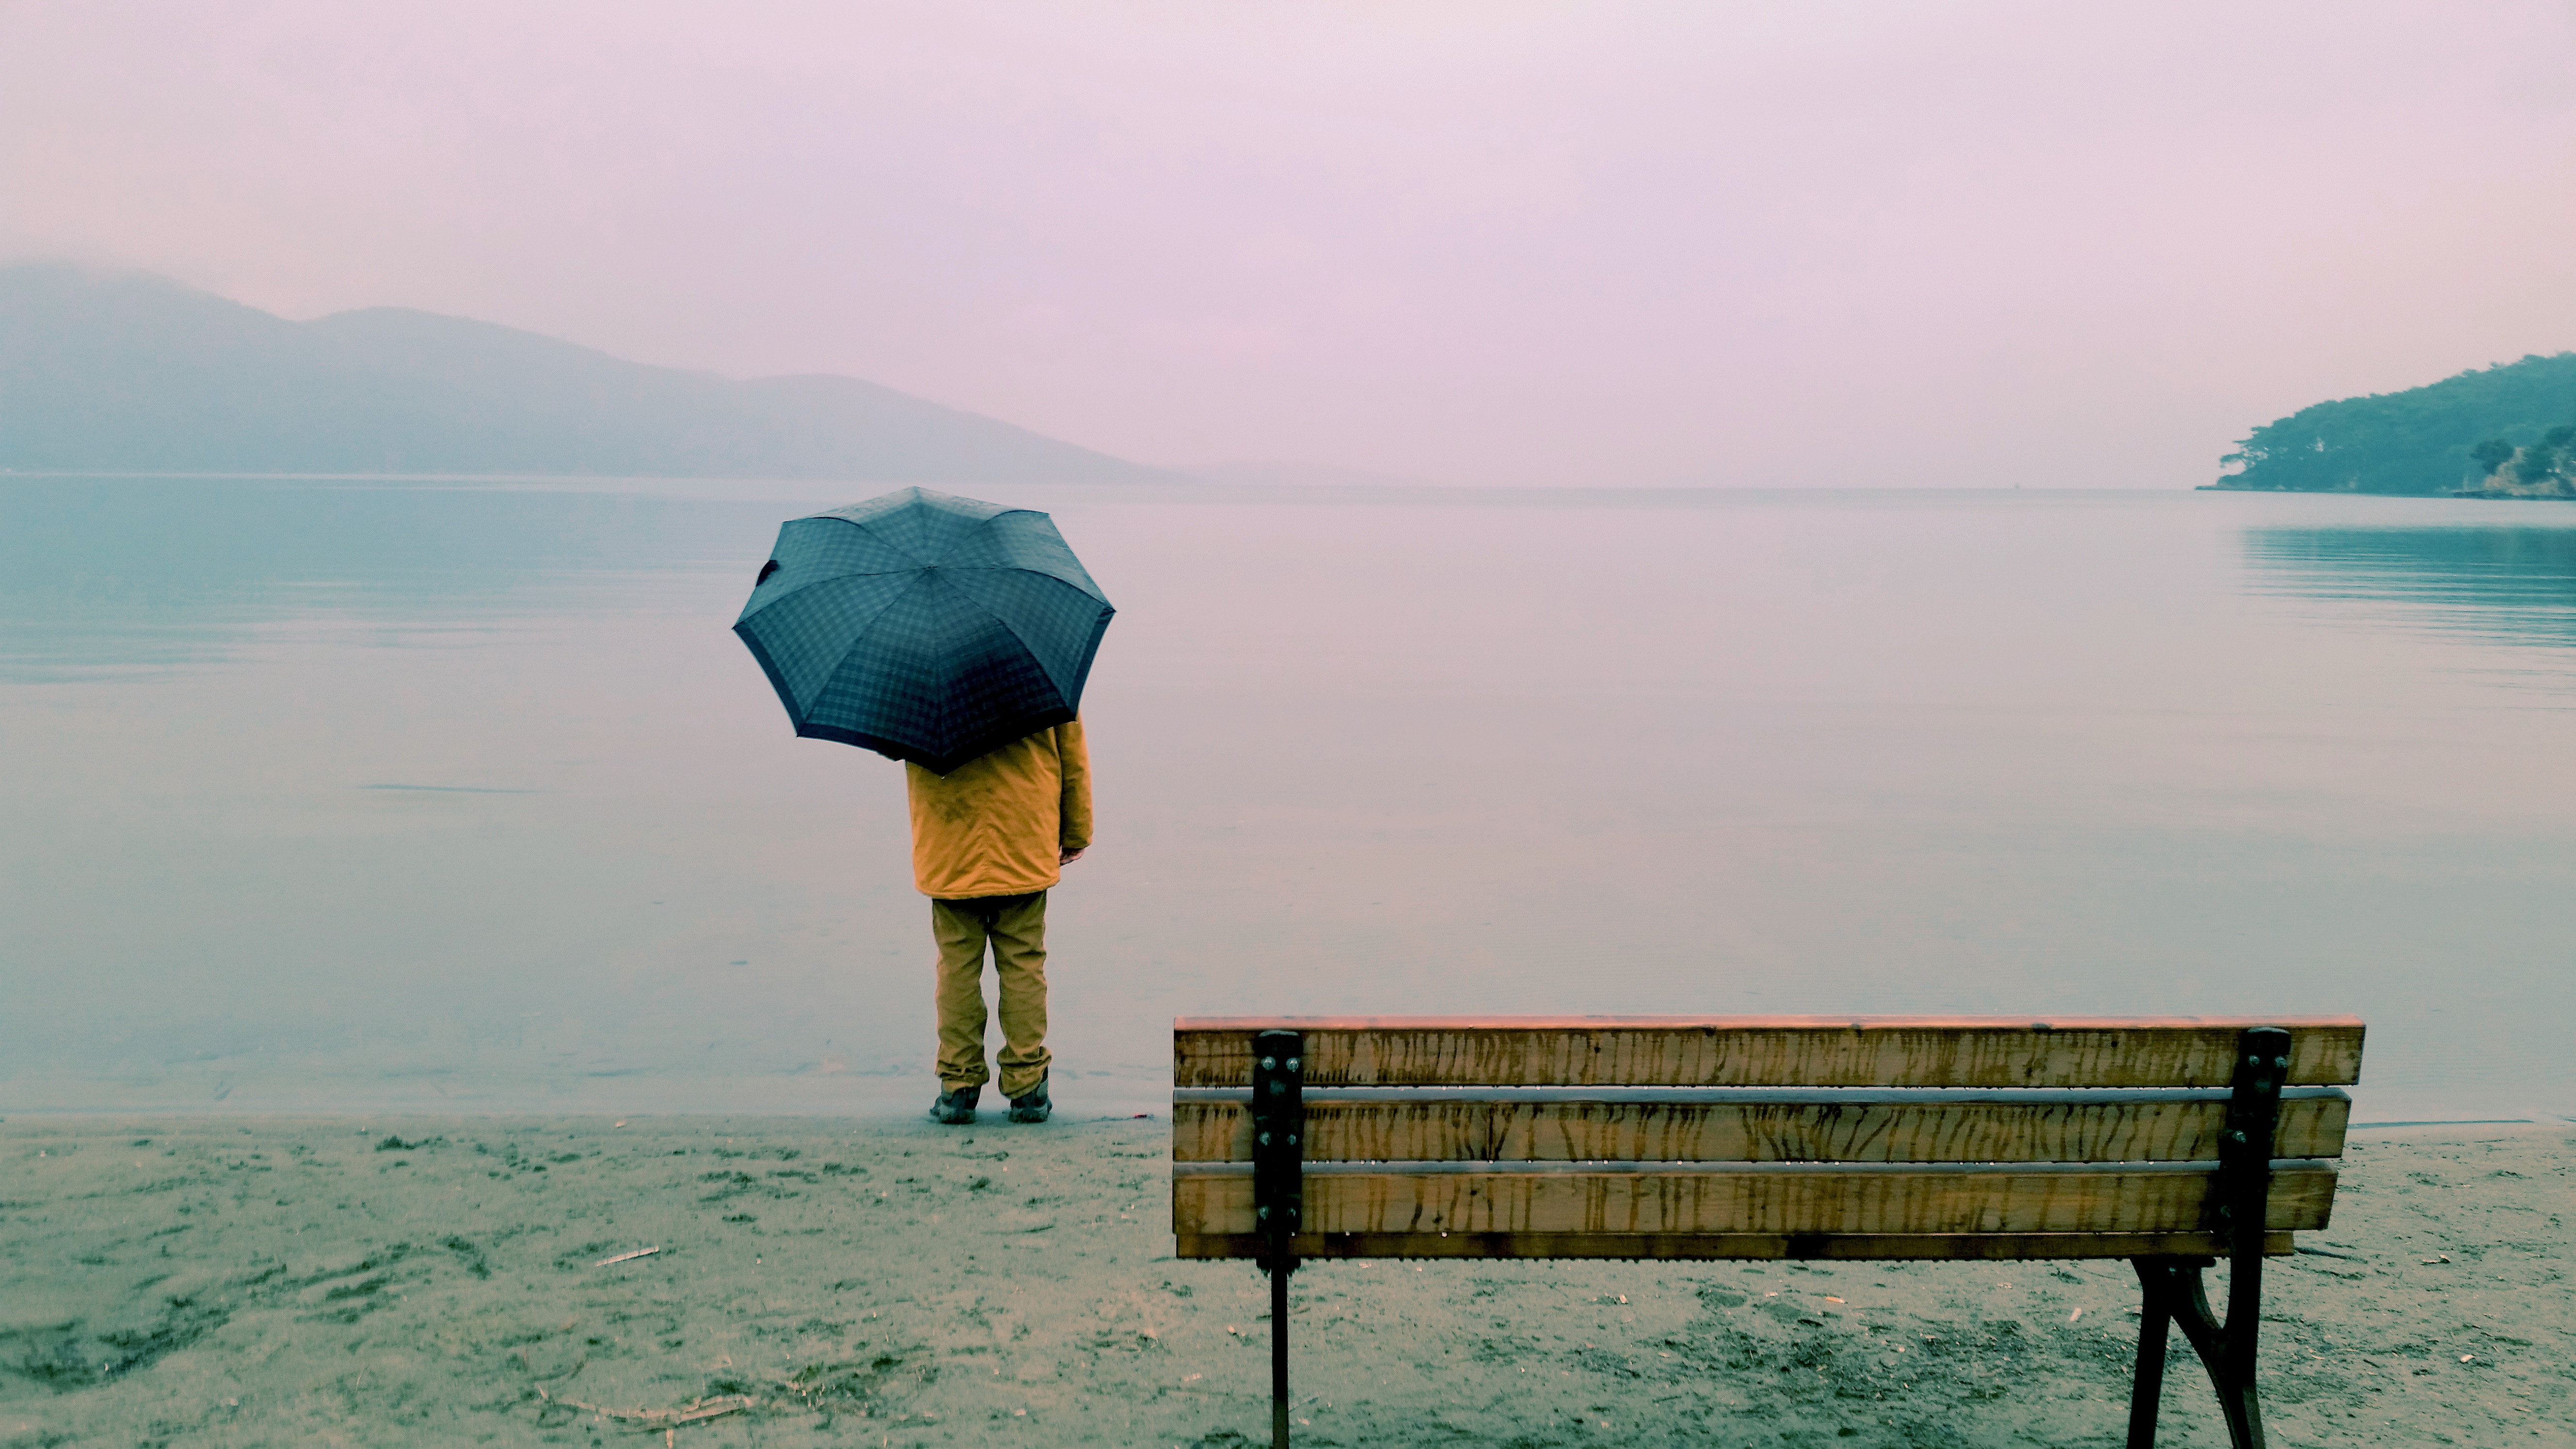
water, sky, blue, sea, turquoise, umbrella, cloud, lake, calm, horizon, ocean, furniture, landscape, reflection, leisure, fashion accessory, pier, ice, rain, tourism